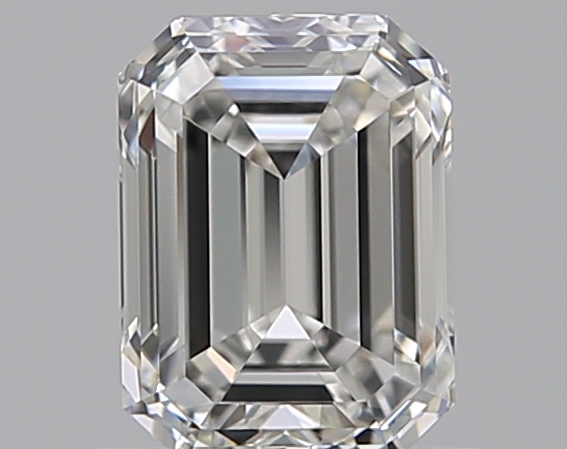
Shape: emerald
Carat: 0.72
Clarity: VVS2
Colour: G
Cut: EX
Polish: EX
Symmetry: VG
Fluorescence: F
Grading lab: GIA
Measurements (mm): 5.84 x 4.32 x 2.93